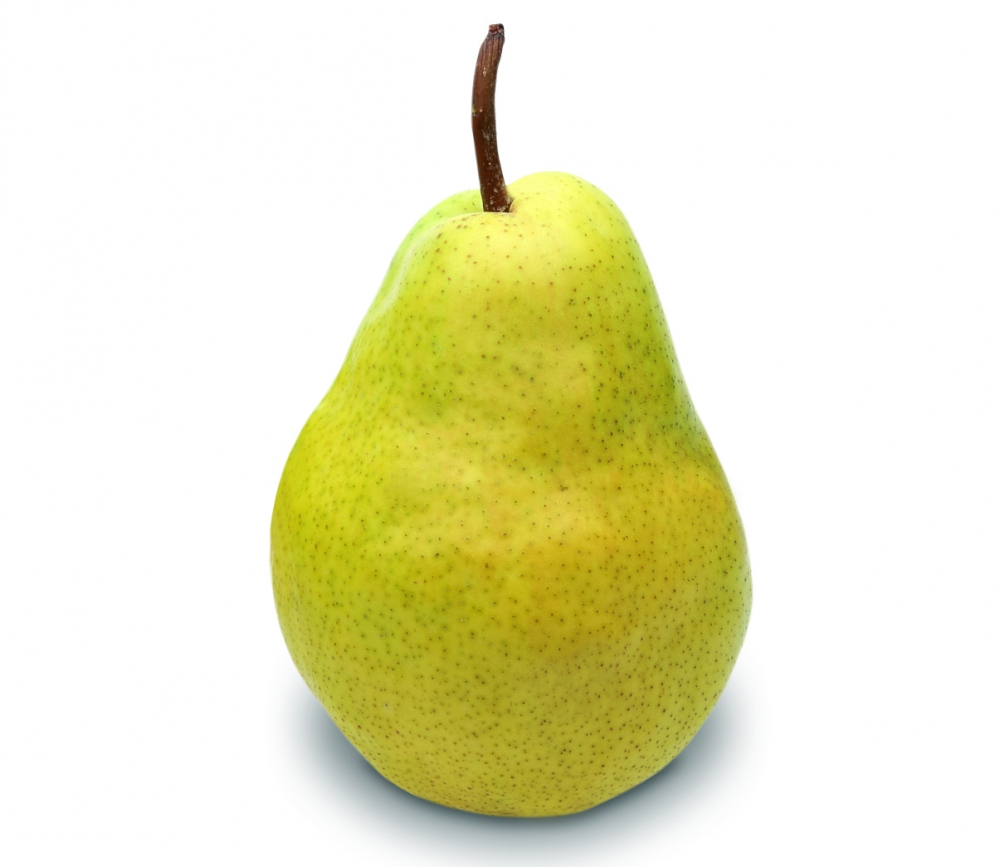
Label: Pear